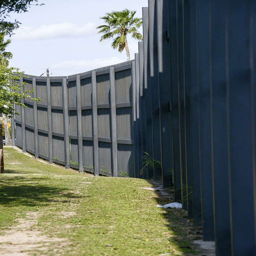
this section of border fence runs along the border .